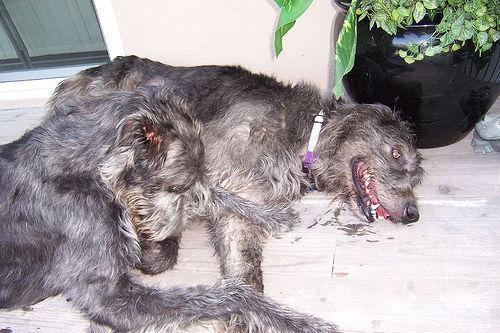
Irish_wolfhound